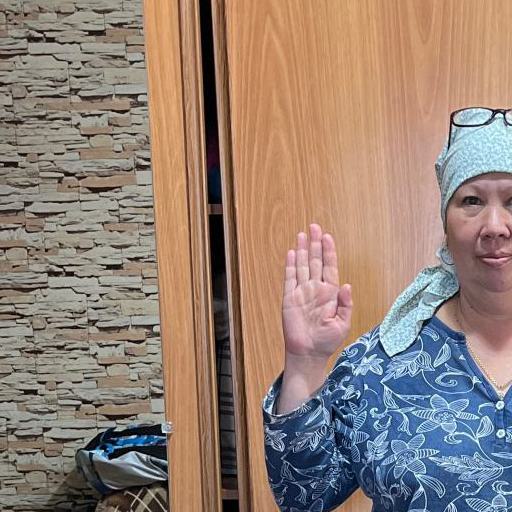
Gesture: stop